Magda Sonja

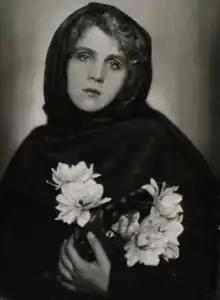
Magda Sonja by Madame d'Ora, 1925

Magda Sonja (born Věnceslava Johana Veselá; 23 May 1886 – 20 August 1974) was an Austrian-American actress. She appeared in 42 films between 1917 and 1936, although she is perhaps best known for her portrayal of Mata Hari in "Mata Hari: The Red Dancer" (1927). Prior to becoming an actress, she was a cabaret performer and chansonnière. She is considered to be one of Austria's first movie stars, only paralleled by Liane Haid.